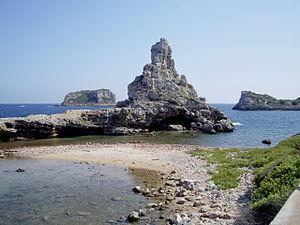
Pianosa est une île faisant partie de l'archipel toscan en Italie. Elle est administrativement rattachée à la commune de Campo nell'Elba.